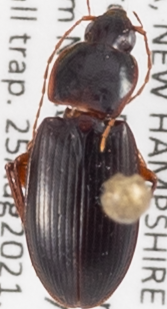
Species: Calathus ingratus
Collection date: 2021-08-25
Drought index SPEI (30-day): -0.386
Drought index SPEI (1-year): -0.944
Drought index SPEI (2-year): -0.54